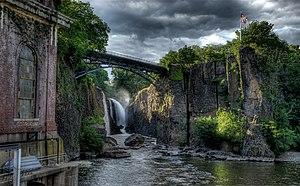
Une chute d'eau, une cascade ou une cataracte est un écoulement aérien de cours d'eau soit vertical soit abrupt le long d'une série de parois très pentues, avec un dénivelé souvent important.